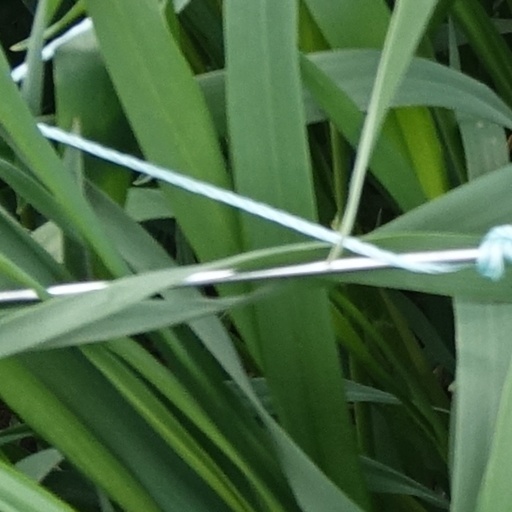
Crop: wheat